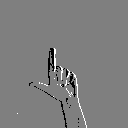
ASL letter: l